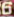
Number: 6